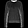
Label: Pullover